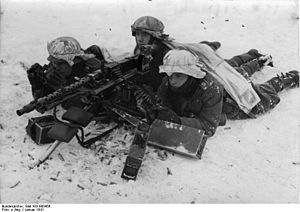
MG34 / Varianter
Soldater fra det tyske Großdeutschland regiment bemander et tungt MG34 på en stationær trebens affutage.
Maschinengewehr 34, eller MG34 var et tysk maskingevær, som blev produceret og godtaget til tjeneste i 1934 og første gang udleveret til enheder i 1935. Det var et luftkølet maskingevær, som affyrede 7.92x57mm Mauser patroner og kunne præstere det samme som andre mellemtunge maskingeværer.